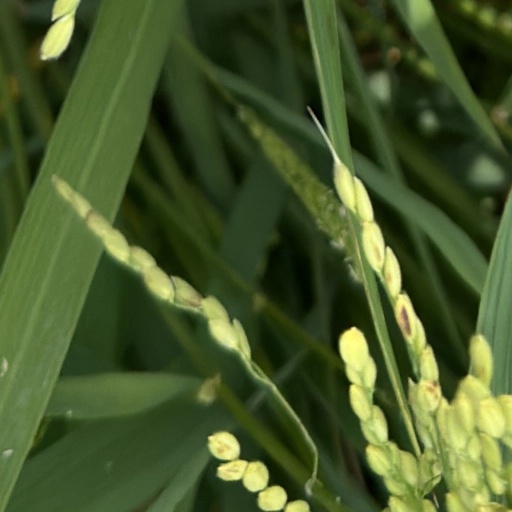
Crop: rice